Monument to Vojvoda Vuk

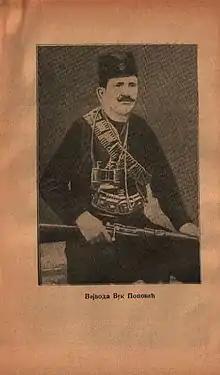
Vojin Popović

The bronze statue stands atop of a cuboid pedestal of dressed sandstone blocks. It follows the design of European-inspired memorials erected across Serbia in honour of the soldiers fallen in the Balkan Wars and the First World War. Vojvoda is represented vigorously stepping forward on a symbolic elevation in a respite between battles: the weapon in his right hand is lowered while his left hand points to the towns in southern Serbia yet to be liberated. Vojvoda Vuk is portrayed realistically, in the expression of his face and in the traditional garment of a chetnik leader of the national army, which consists of some parts of the traditional costume with a cape, a cap with a chetnik badge (a skull with crossed rifles and a two-headed eagle), and an ammunition belt around the waist.